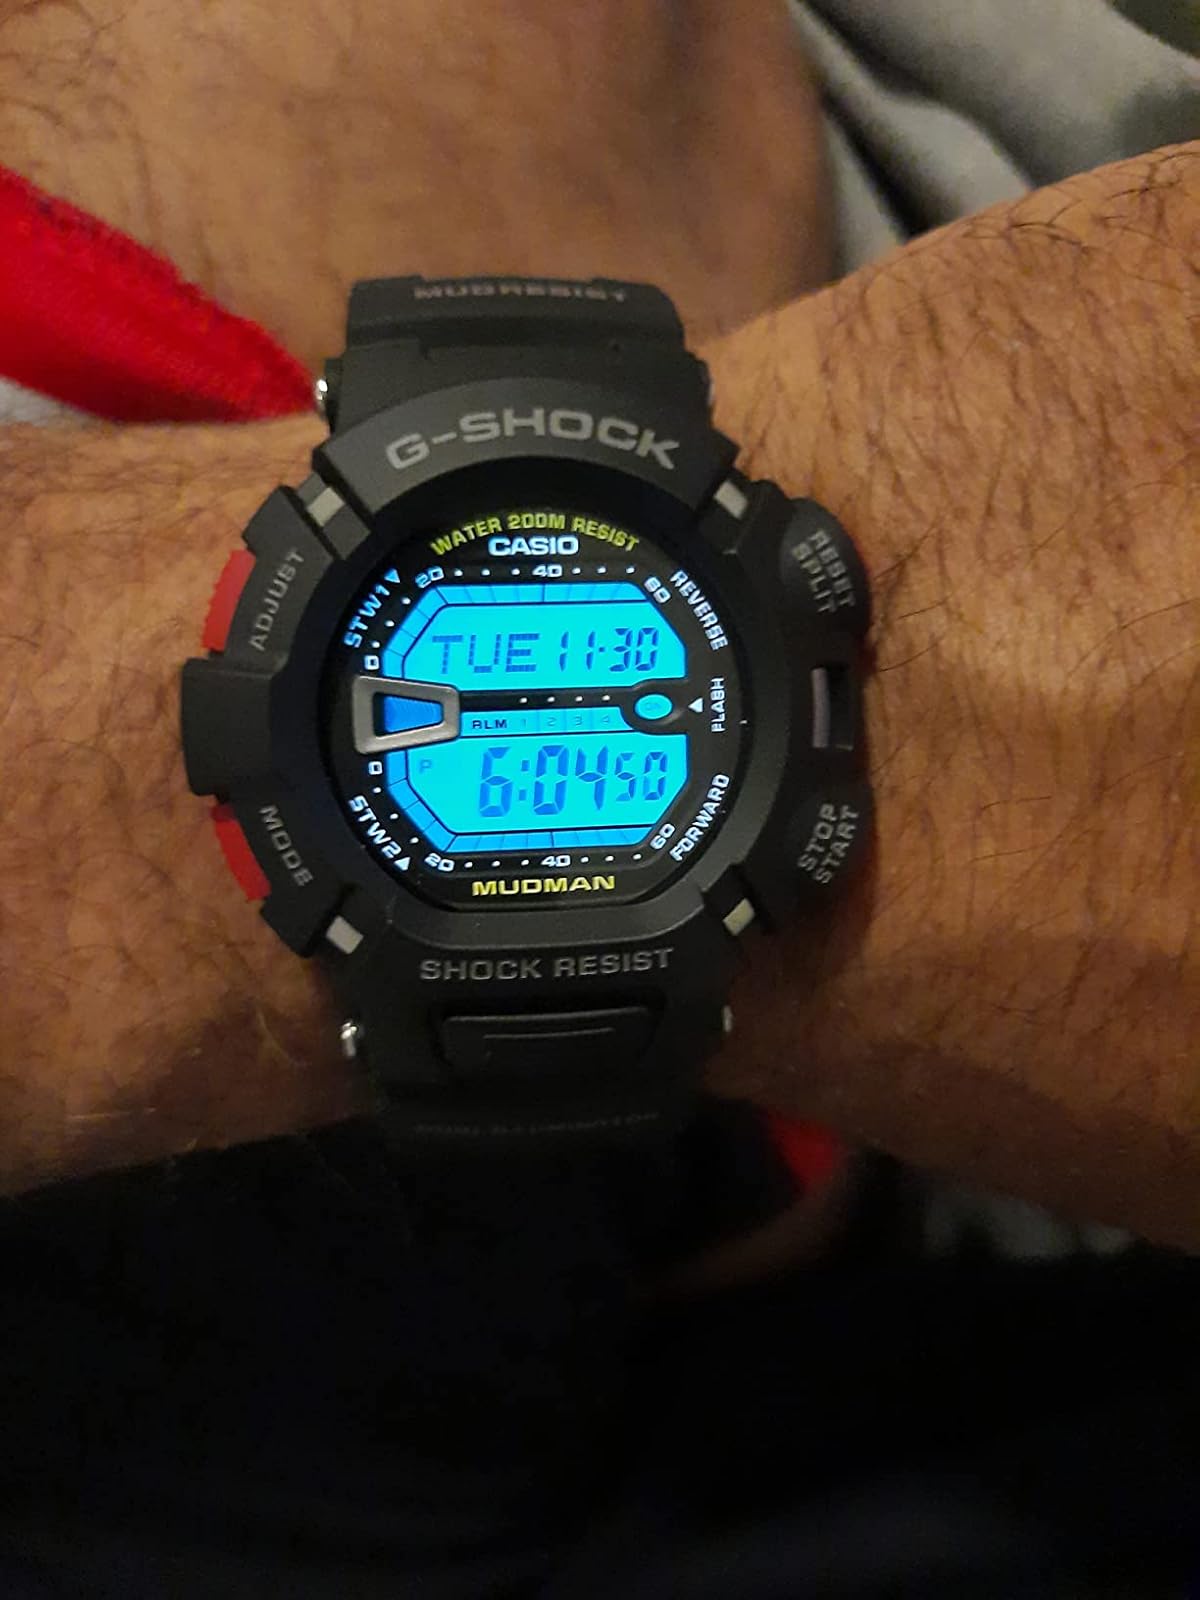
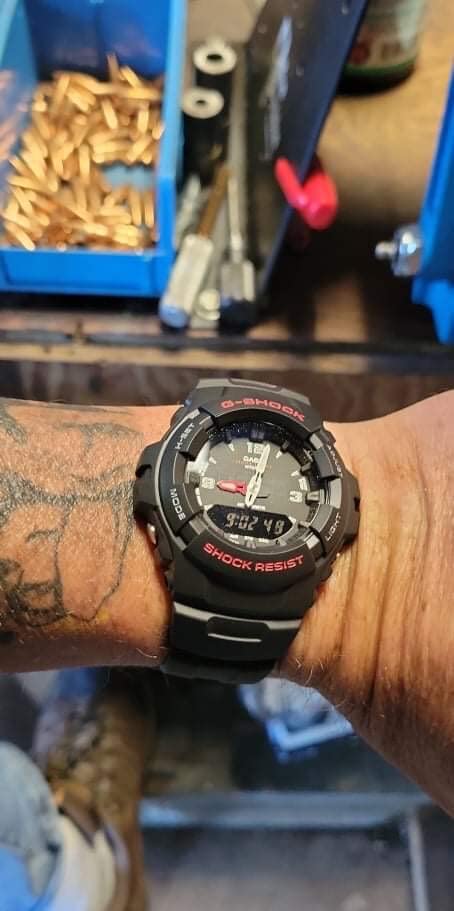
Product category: accessories_watch
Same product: no